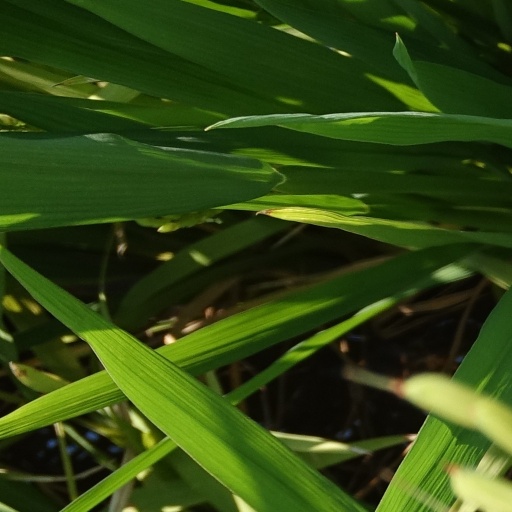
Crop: rice